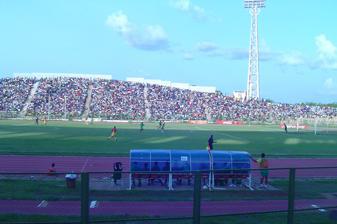
Building: Stade Modibo Kéïta
Country: Mali
Year built: 1967
Football stadium in Mali Stade Modibo Kéïta Former names Stade Omnisports de Bamako Location Bamako , Mali Coordinates 12°39′35″N 7°59′35″W / 12.65972°N 7.99306°W / 12.65972; -7.99306 Capacity 35,000 Surface Grass Construction Built 12 June 1963 Opened 2 December 1967 Builder Sovieto-Malian Cooperation Tenants Mali national football team AS Korofina AS Real Bamako Stade Modibo Keïta is a multi-purpose stadium in Bamako , Mali.  It is currently used mostly for football matches, serving as a home ground for AS Real Bamako and, occasionally, the national team . The stadium holds 35,000 people and is named after President Modibo Keïta . A beautiful cliff overlooks the stadium History The construction of the stadium started on 12 June 1963 by a Soviet-Malian cooperation under the order of the president Modibo Keïta . It was opened on 2 December 1967. The stadium change the name to Modibo Keïta Stadium on 4 July 1987. 2002 African Cup of Nations The stadium played host to a total of seven matches during the 2002 African Cup of Nations . It was the primary venue for Group D, hosting five of the six matches from the group, as well as one quarterfinal game and one semifinal game. Senegal , Egypt , Tunisia , and Zambia made up Group D and Stade Modibo Keïta saw a variety of attendance for the matches between these sides. Only 3,000 were on hand for the Egypt - Tunisia match on January 25, half as many as the January 21 encounter between Zambia and Tunisia which saw 6,000 in attendance. However, fans flocked to the stadium when neighbors Senegal played. 20,000 turned up for the opening match of the group on January 20 between Senegal and Egypt and attendance hit 20,000 again for the Senegal - Zambia match on January 26. 10,000 witnessed the final group game between Egypt and Zambia on January 31. In the quarterfinals, the stadium was filled to capacity as Senegal defeat Congo DR . Three days later, Senegal returned in the semifinals to defeat Nigeria 2–1 in extra time in front of 20,000. Date Team #1 Result Team #2 Round Spectators 20/01/02 Senegal 1 – 0 Egypt Group D 20,000 21/01/02 Zambia 0 – 0 Tunisia Group D 6,000 25/01/02 Egypt 1 – 0 Tunisia Group D 3,000 26/01/02 Senegal 1 – 0 Zambia Group D 20,000 31/01/02 Egypt 2 – 1 Zambia Group D 10,000 04/02/02 Senegal 2 – 0 DR Congo Quarterfinals 25,000 07/02/02 Senegal 2 – 1 aet Nigeria Semifinals 20,000 February 2011 Stampede On 21 February 2011, 36 people were killed and more than 60 were injured in a stampede at the stadium, as people attempted to receive a blessing from the imam Osman Madani Haidara during the festival of Maouloud . References